1896 in the Philippines

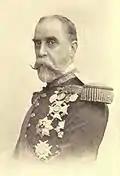
Ramón Blanco y Erenas.

As a colony of Spanish Empire and being a catholic colony, the following were considered holidays: